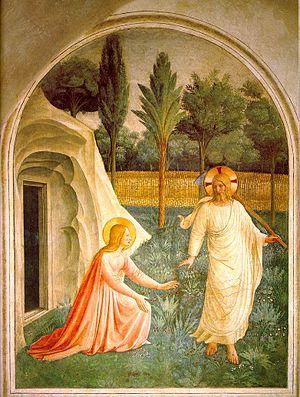
Ἀγαθῇ τύχῃ.
Le musée national San Marco, est la partie muséale du complexe de San Marco ; il est situé piazza San Marco à Florence, en Italie.
La représentation artistique de Jésus-Christ dans l'art chrétien, est devenue un thème majeur de l'art occidental, ainsi qu'en Europe orientale. Jésus-Christ a été représenté de différentes manières au cours des époques, ainsi que pour illustrer les différents épisodes de sa vie codée par l'iconographie chrétienne.
Noli me tangere est la traduction latine par saint Jérôme de l'adresse Μή μου ἅπτου dans l'Évangile selon Jean. L’adresse est faite par Jésus ressuscité à Marie-Madeleine.